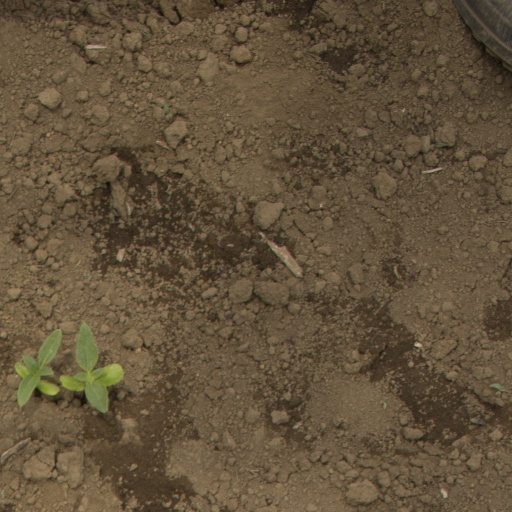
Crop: Jerusalem artichoke